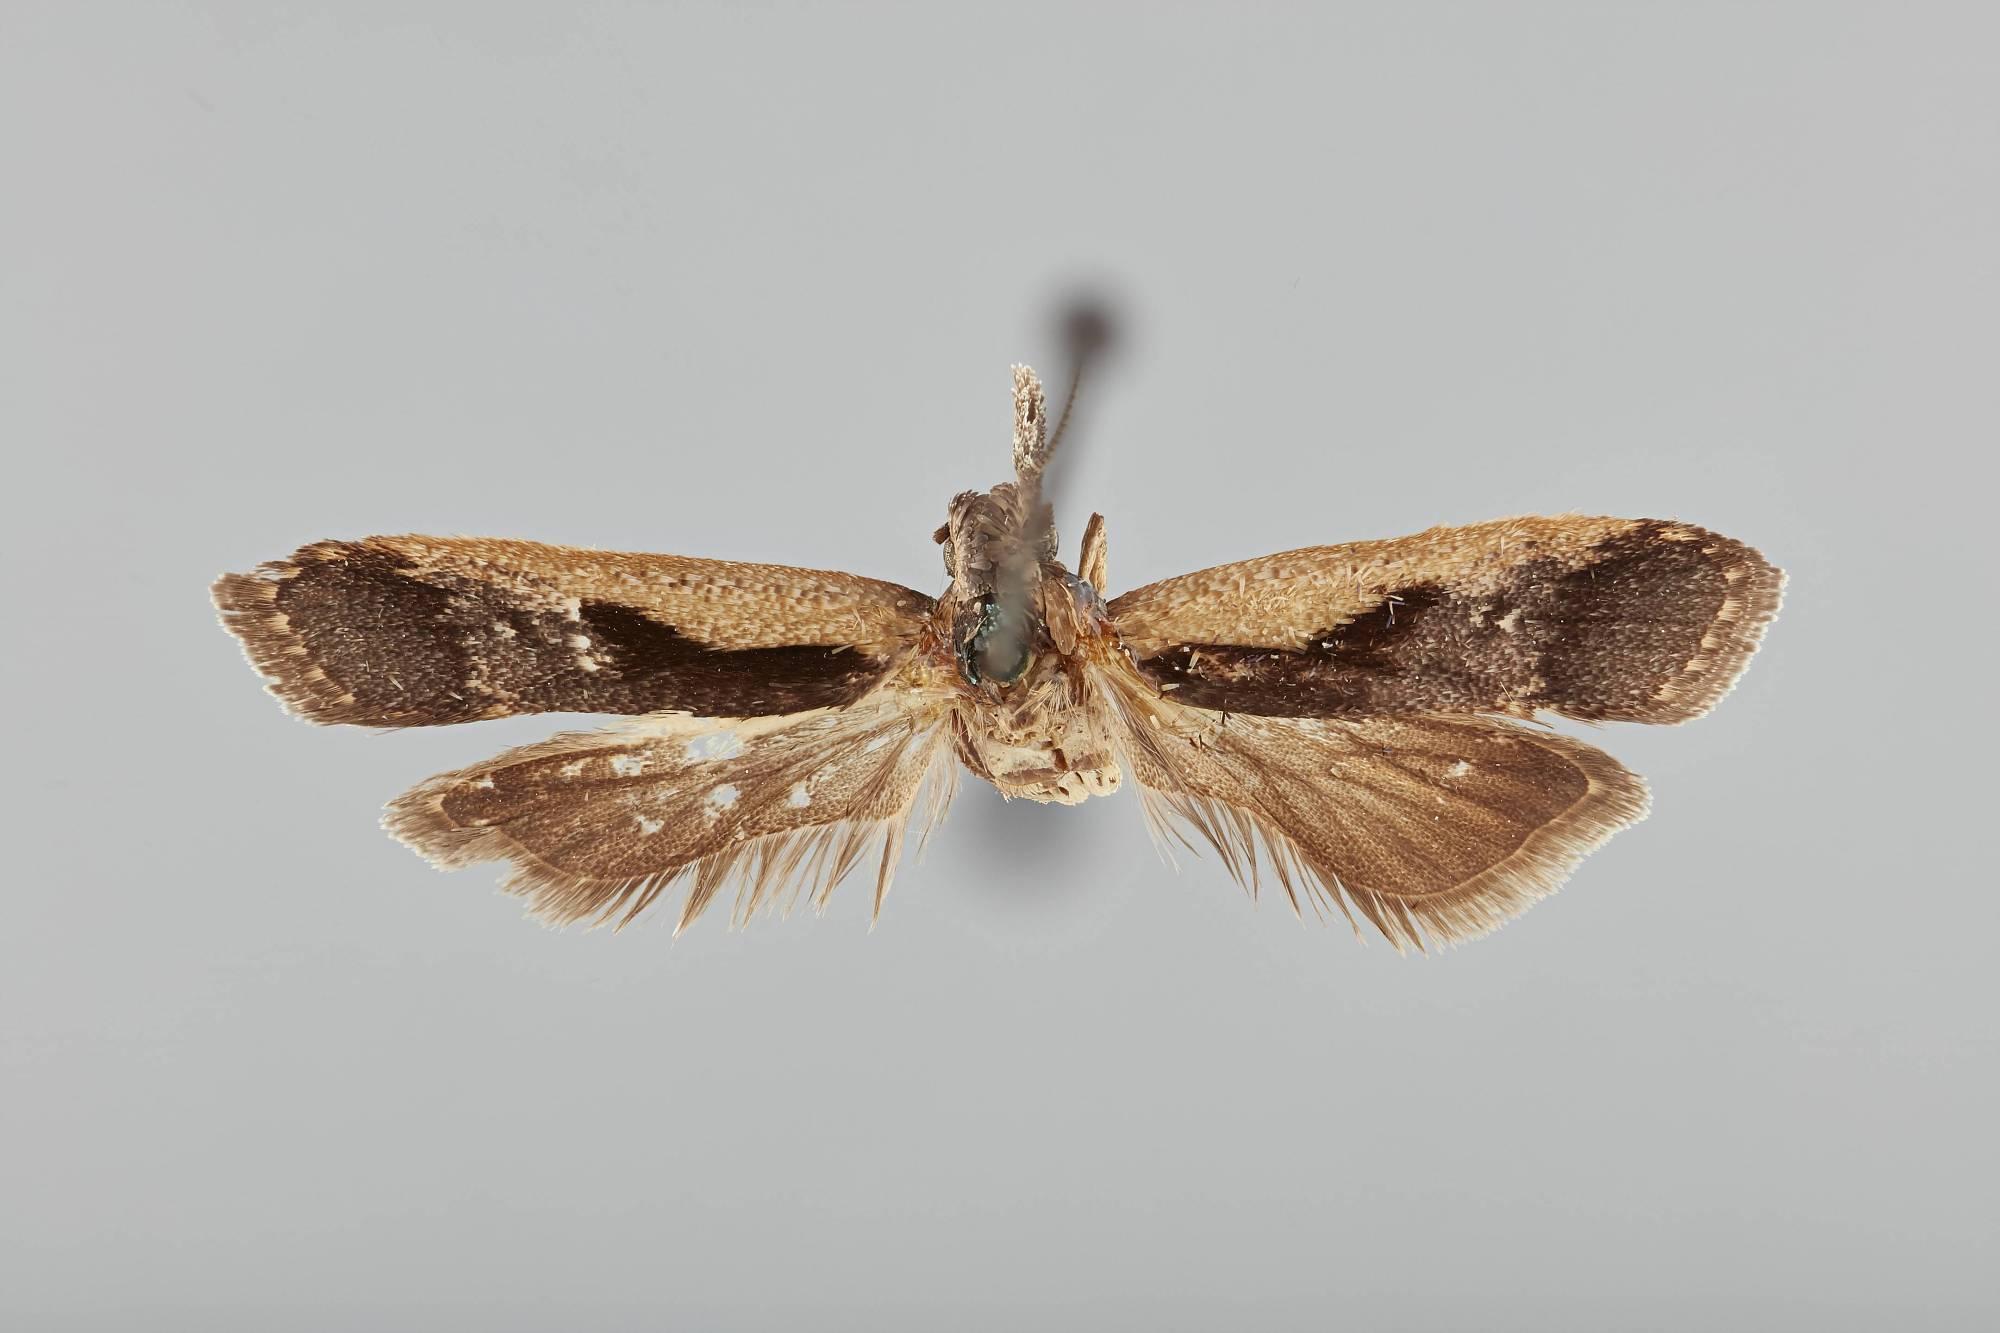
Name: Dichomeris varronia
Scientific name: Dichomeris varronia Busck, 1913
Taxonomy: Animalia, Arthropoda, Insecta, Lepidoptera, Glossata, Gelechiidae, Dichomerinae
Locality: Pln. Kitty, Guyana
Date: [Not Stated]